Cavan

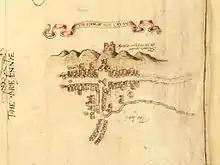
Map of Cavan town from 1591 showing its market square and the O'Reilly castle on Tullymongan Hill

Cavan was founded by the Irish clan chief and Lord of East Breifne, Giolla Íosa Ruadh O’Reilly, between 1300 and his death in 1330. During his lordship, a friary run by the Dominican Order was established close to the O’Reilly stronghold at Tullymongan and was at the centre of the settlement close to a crossing over the river and to the town's marketplace. It is recorded that the (Cavan) Dominicans were expelled in 1393, replaced by an Order of Conventual Franciscan friars. The friary's location is marked by an eighteenth-century tower in the graveyard at Abbey Street which appears to incorporate remains of the original medieval friary tower. The imprint of the medieval town can be followed in the area of Abbey Street, Bridge Street and Main Street (townlands of Tullymongan Upper and Lower).